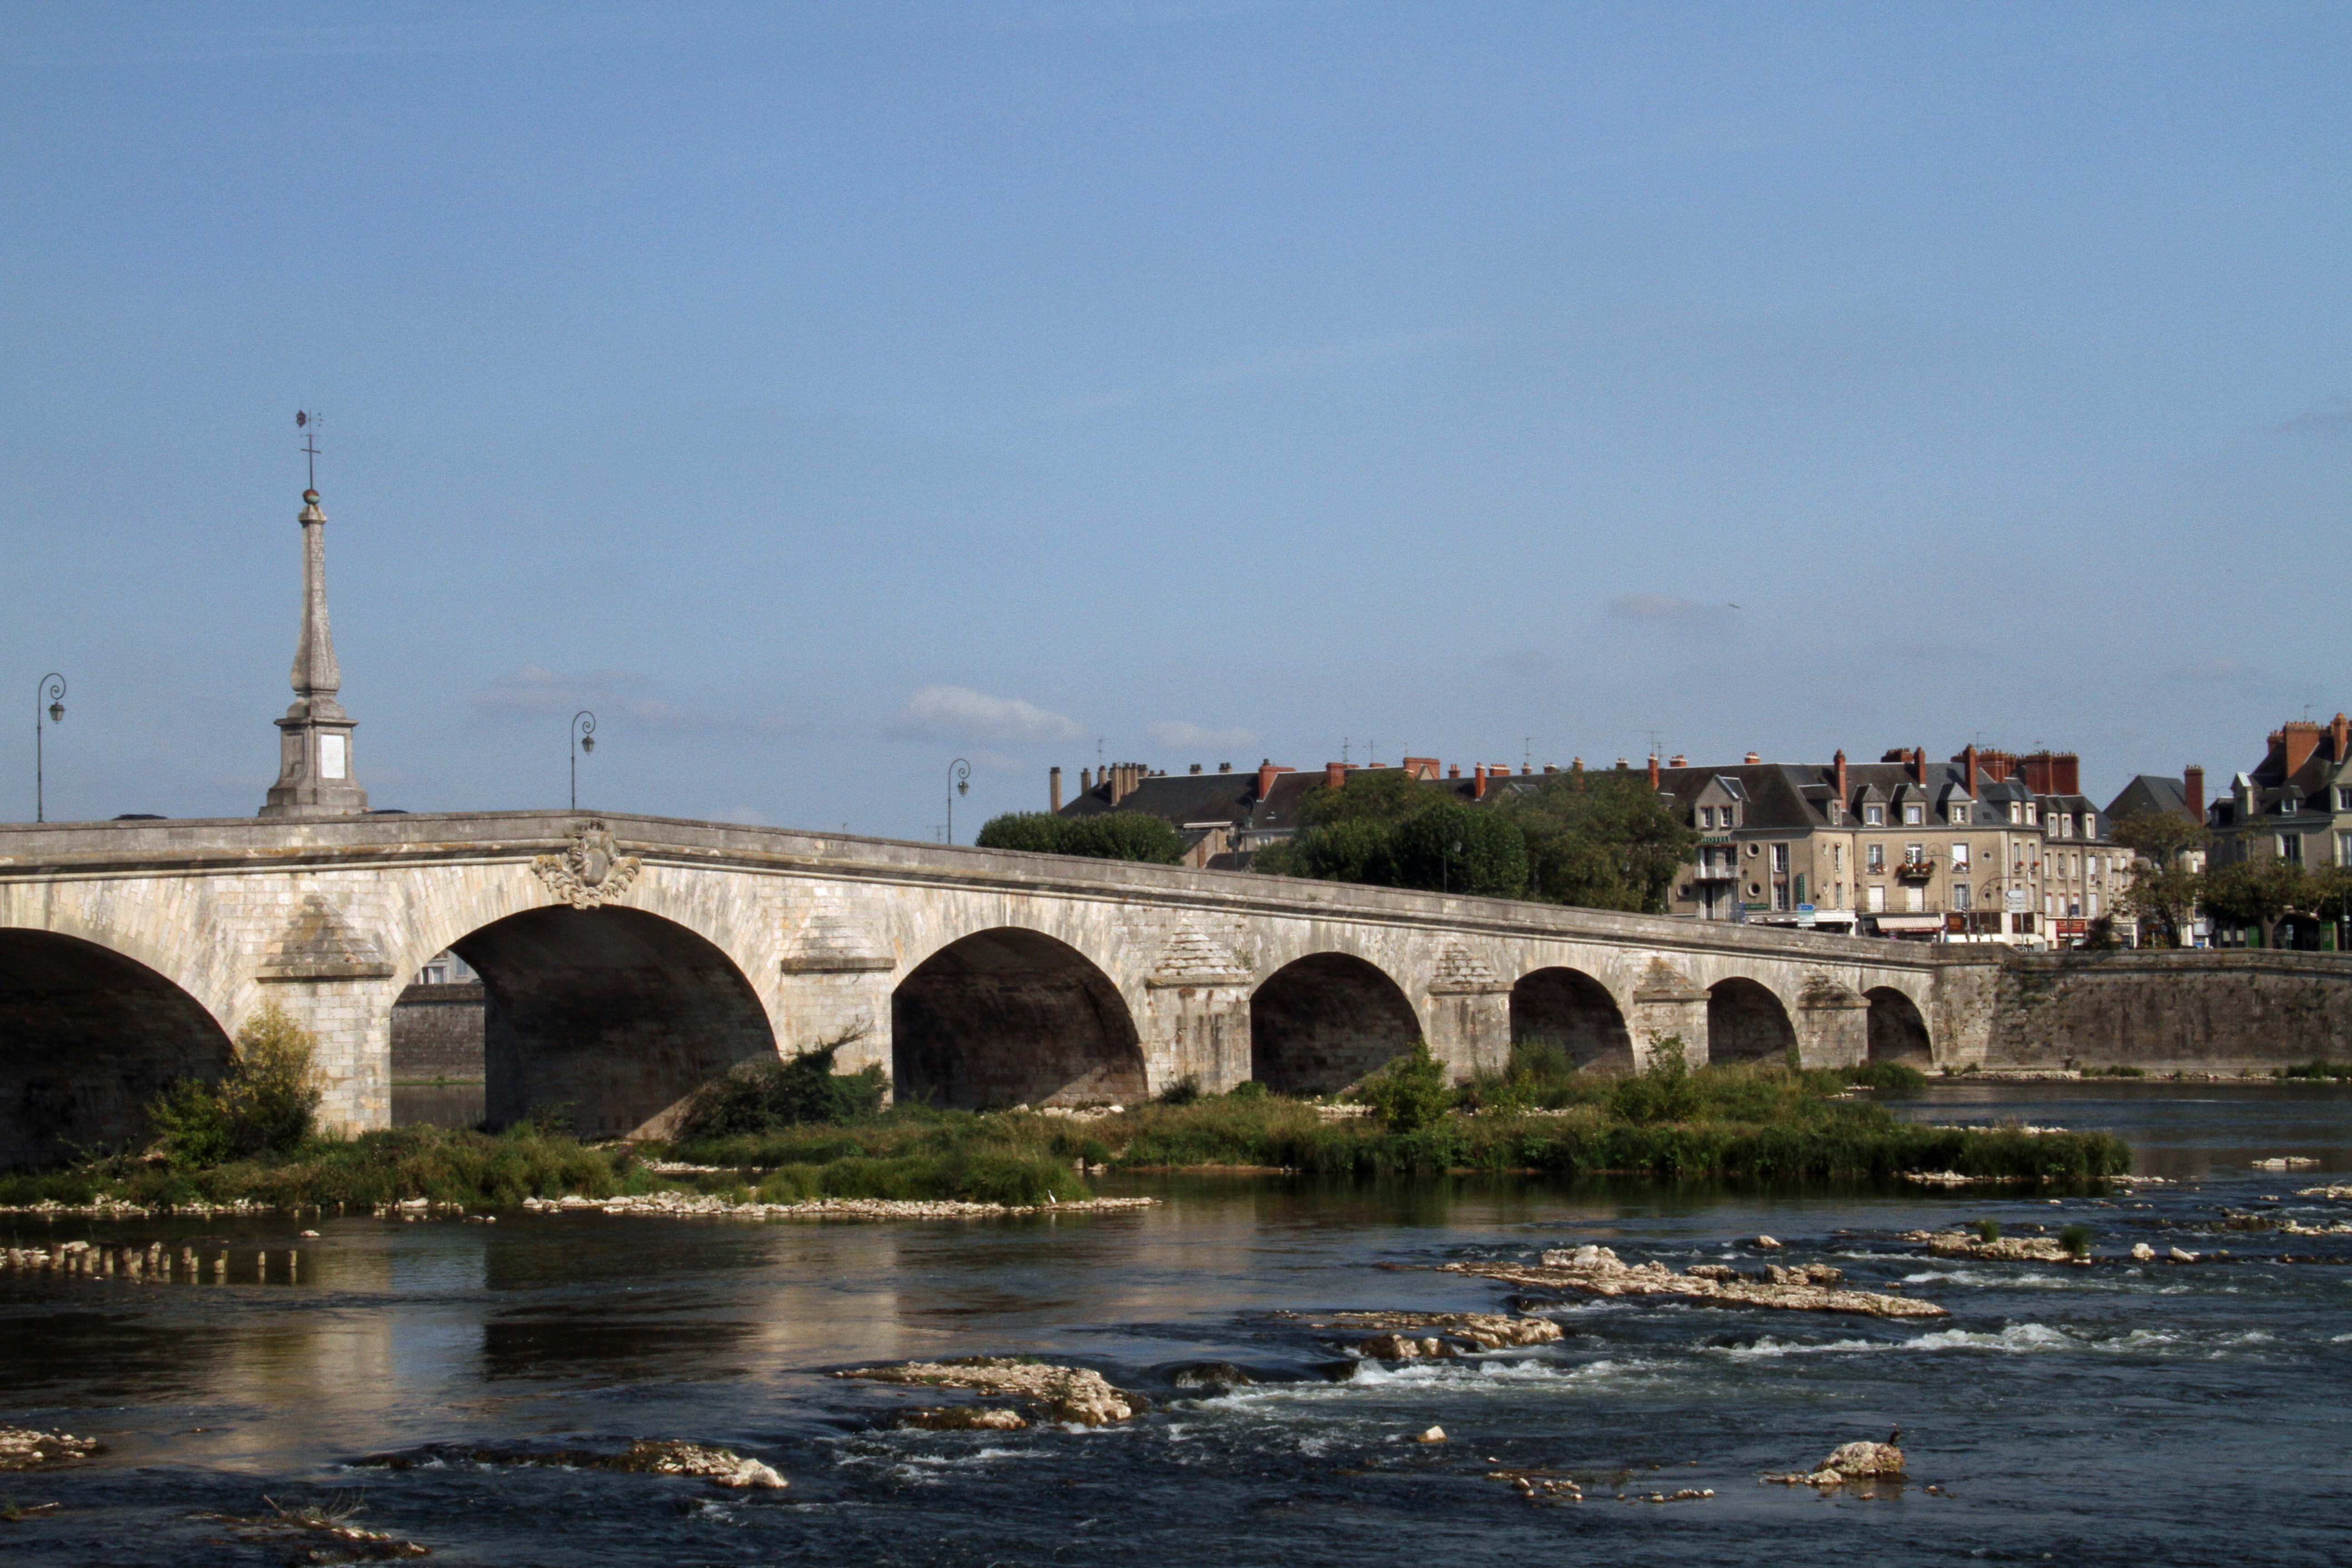
landscape, bridge, river, cityscape, travel, france, europe, landmark, tourism, waterway, blois, loire valley, ancient rome, arch bridge, historic site, ancient history